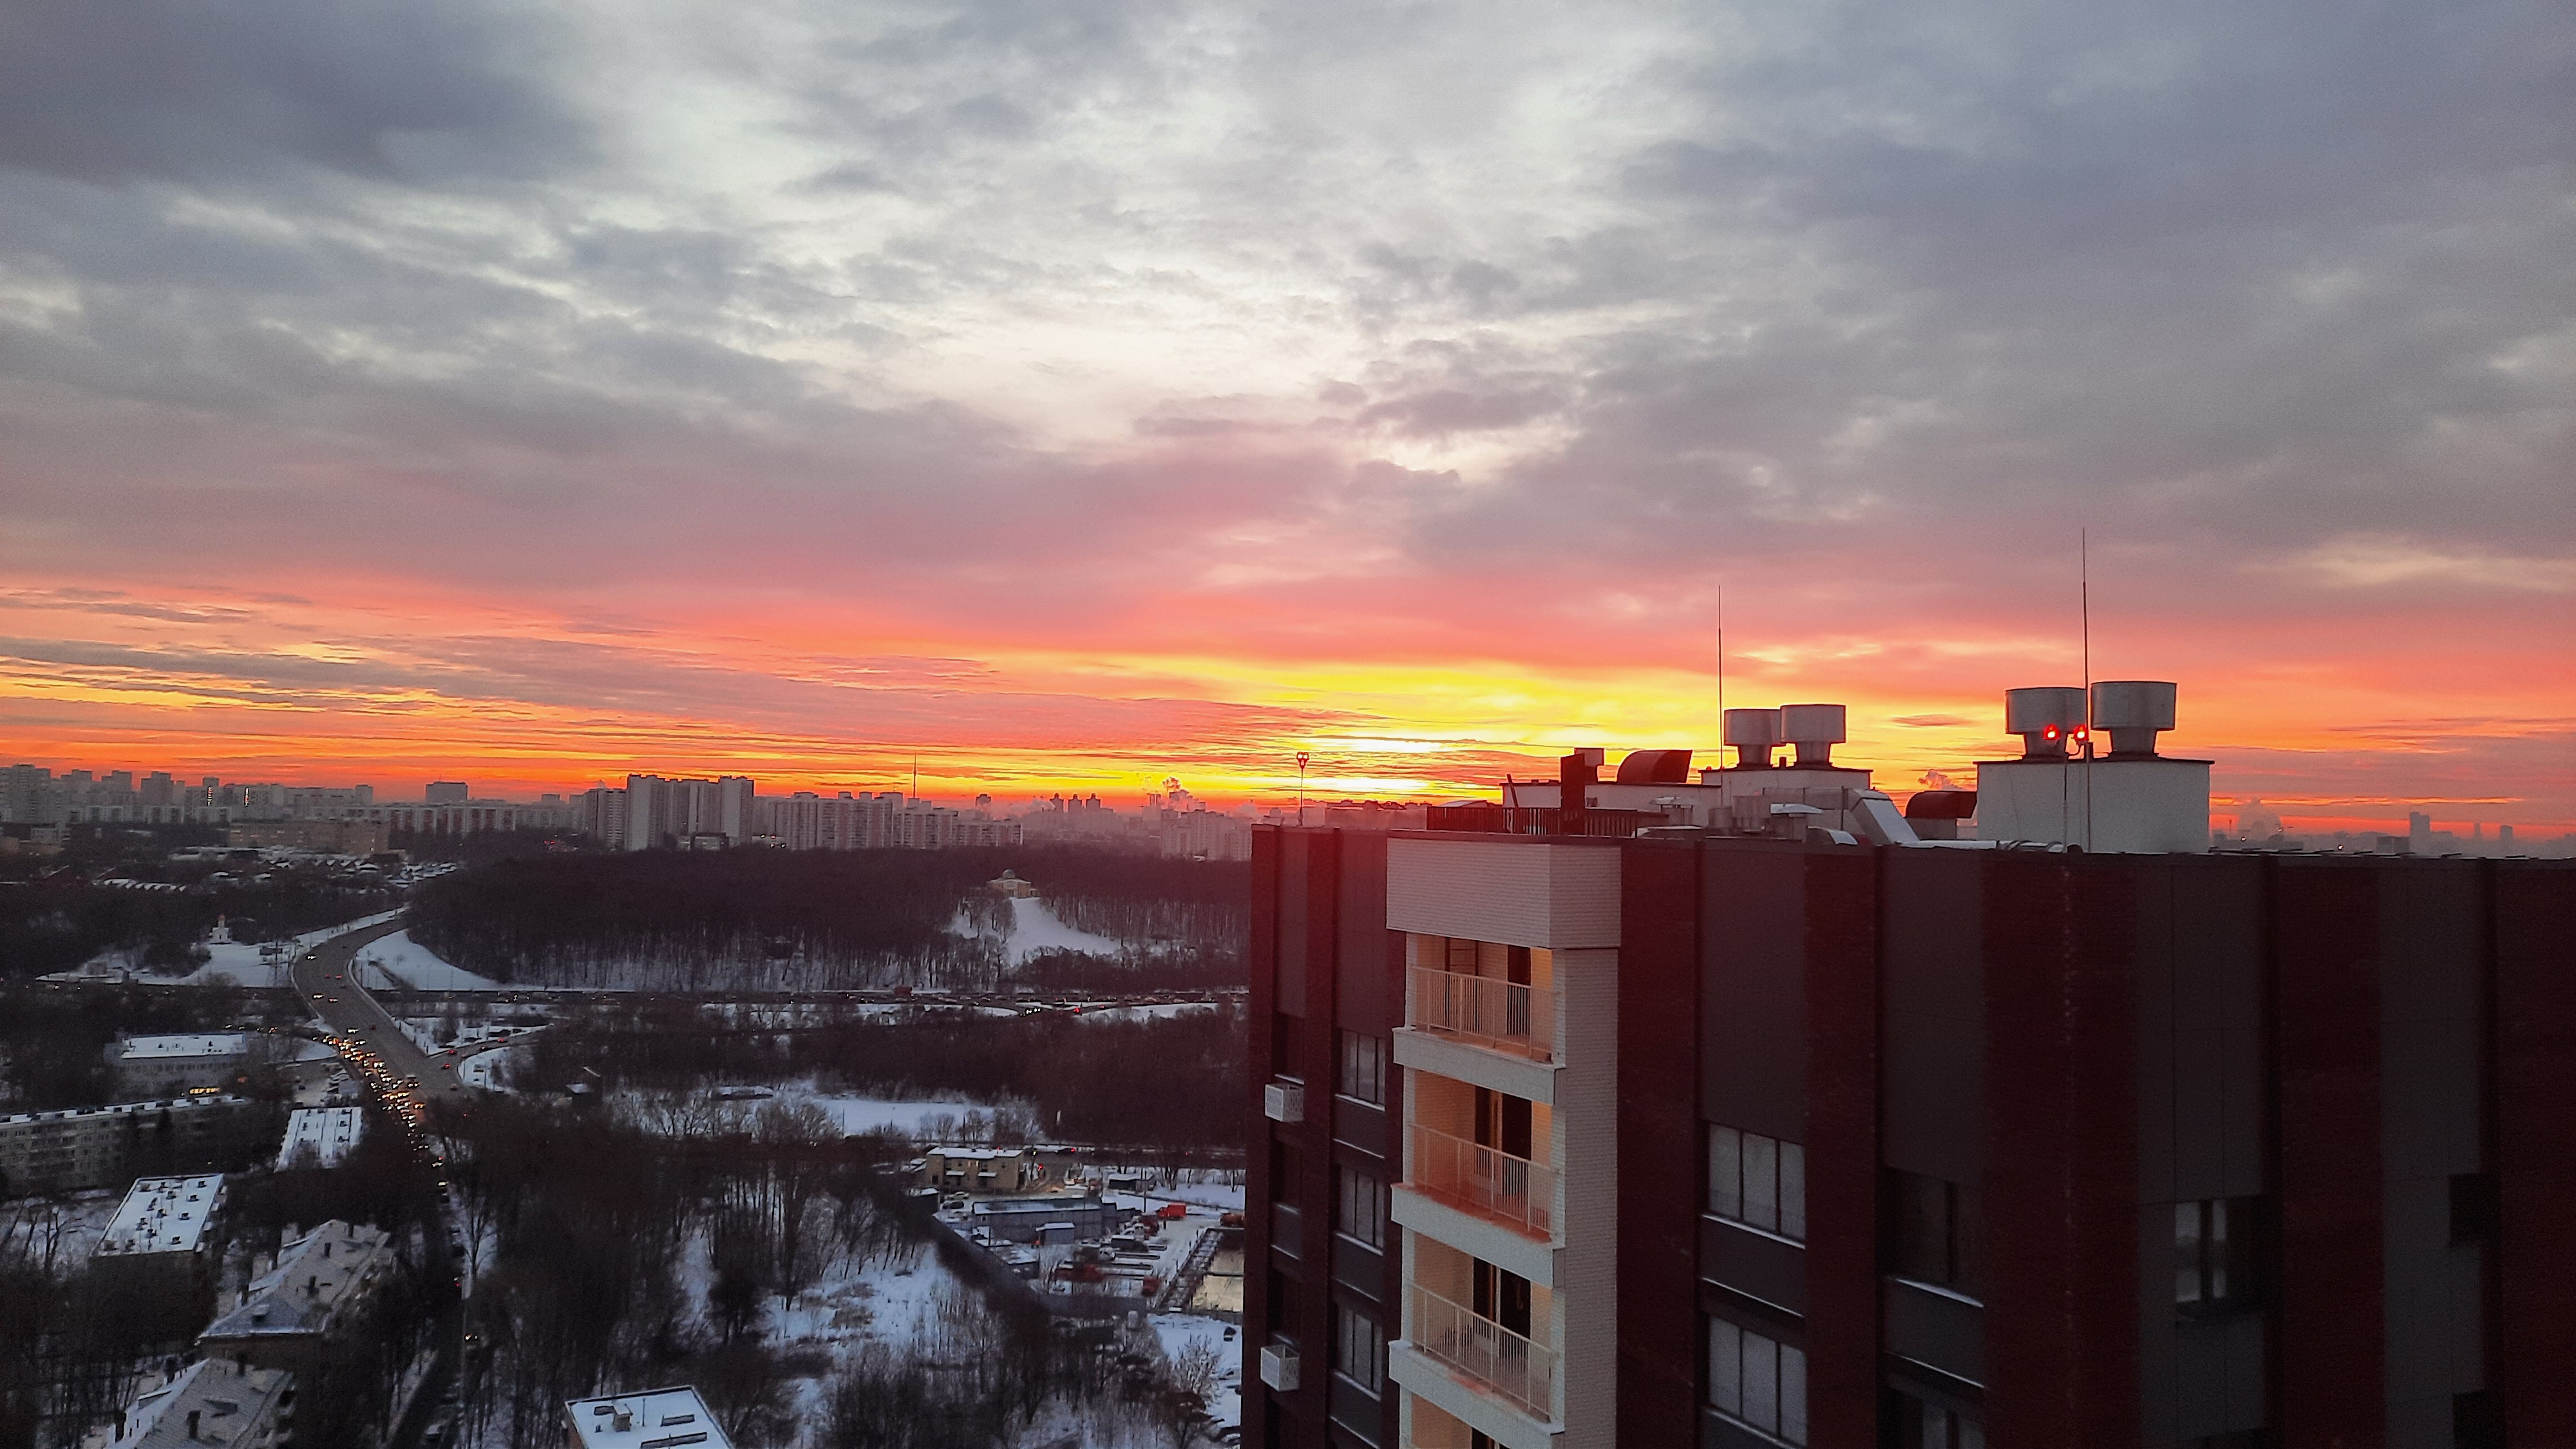
morning, sun, cloud, sky, atmosphere, window, building, afterglow, orange, tree, sunlight, red sky at morning, dusk, cityscape, sunrise, sunset, city, tower block, horizon, landscape, roof, cumulus, urban design, metropolis, dawn, house, meteorological phenomenon, evening, apartment, heat, winter, suburb, mixed use, plant, freezing, snow, reflection, natural landscape, astronomical object, night, downtown, skyline, condominium, facade